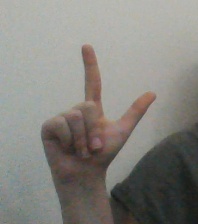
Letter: laam